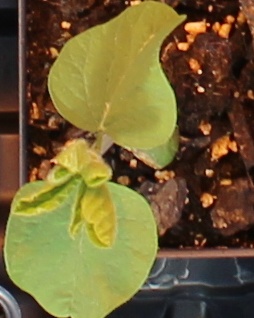
Label: Soybean